Team Jayco–AlUla (men's team)

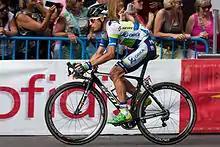
Christian Meier racing for Orica–GreenEDGE in Madrid.

Going into the 2013 season, Orica–GreenEDGE started at the Bay Classic Series in Victoria, Australia. Luke Durbridge won stage 2 and Mitchell Docker won the third and final stage. Defending Champion in the Women's Event Melissa Hoskins defended her title and picked up her first win in stage 3 of the Women's event.